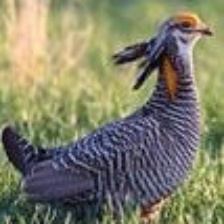
Species: GREATER PRAIRIE CHICKEN
Scientific name: TYMPANUCHUS CUPIDO